Returns from Troy

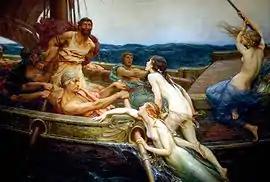
"Ulysses and the Sirens" (1909) by Herbert James Draper

From there he set sail through the pass of the Sirens, whose sweet singing lure sailors to their doom. He had stopped up the ears of his crew with wax, and Odysseus alone listened while tied to the mast.